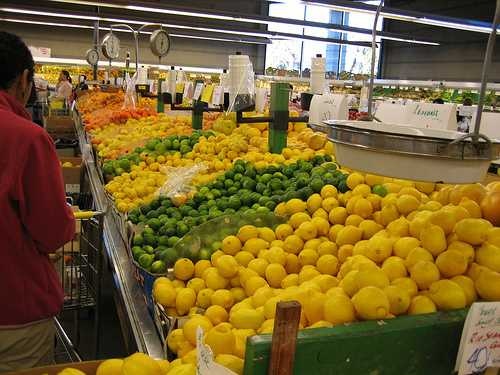
Label: Lemon